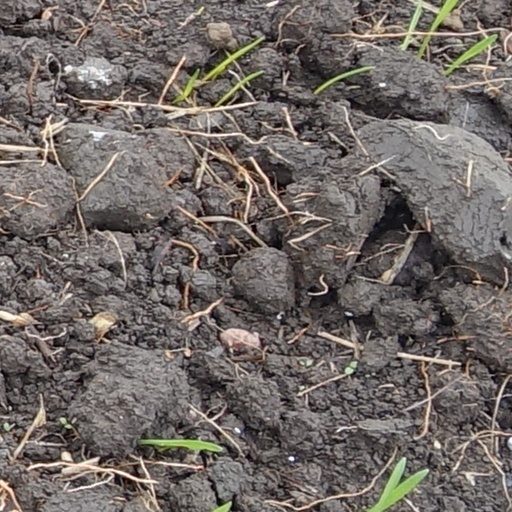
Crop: wheat